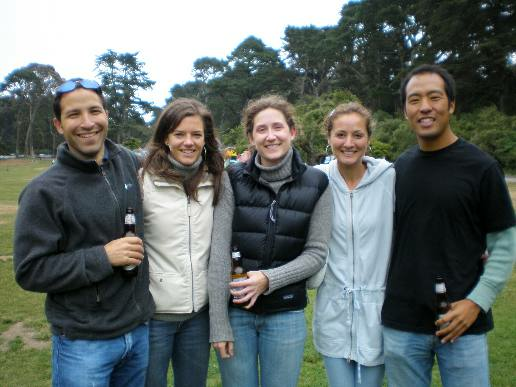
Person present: Yes